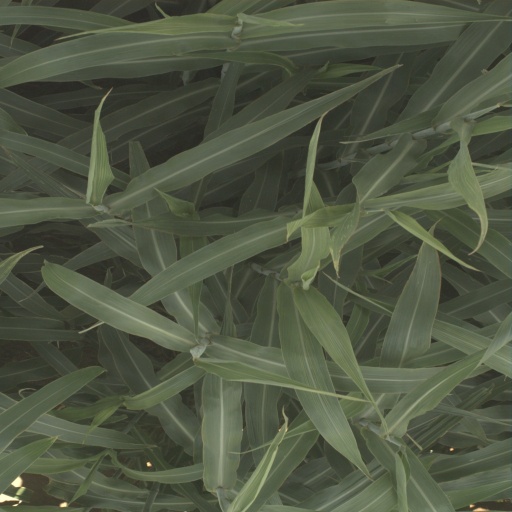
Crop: sorghum